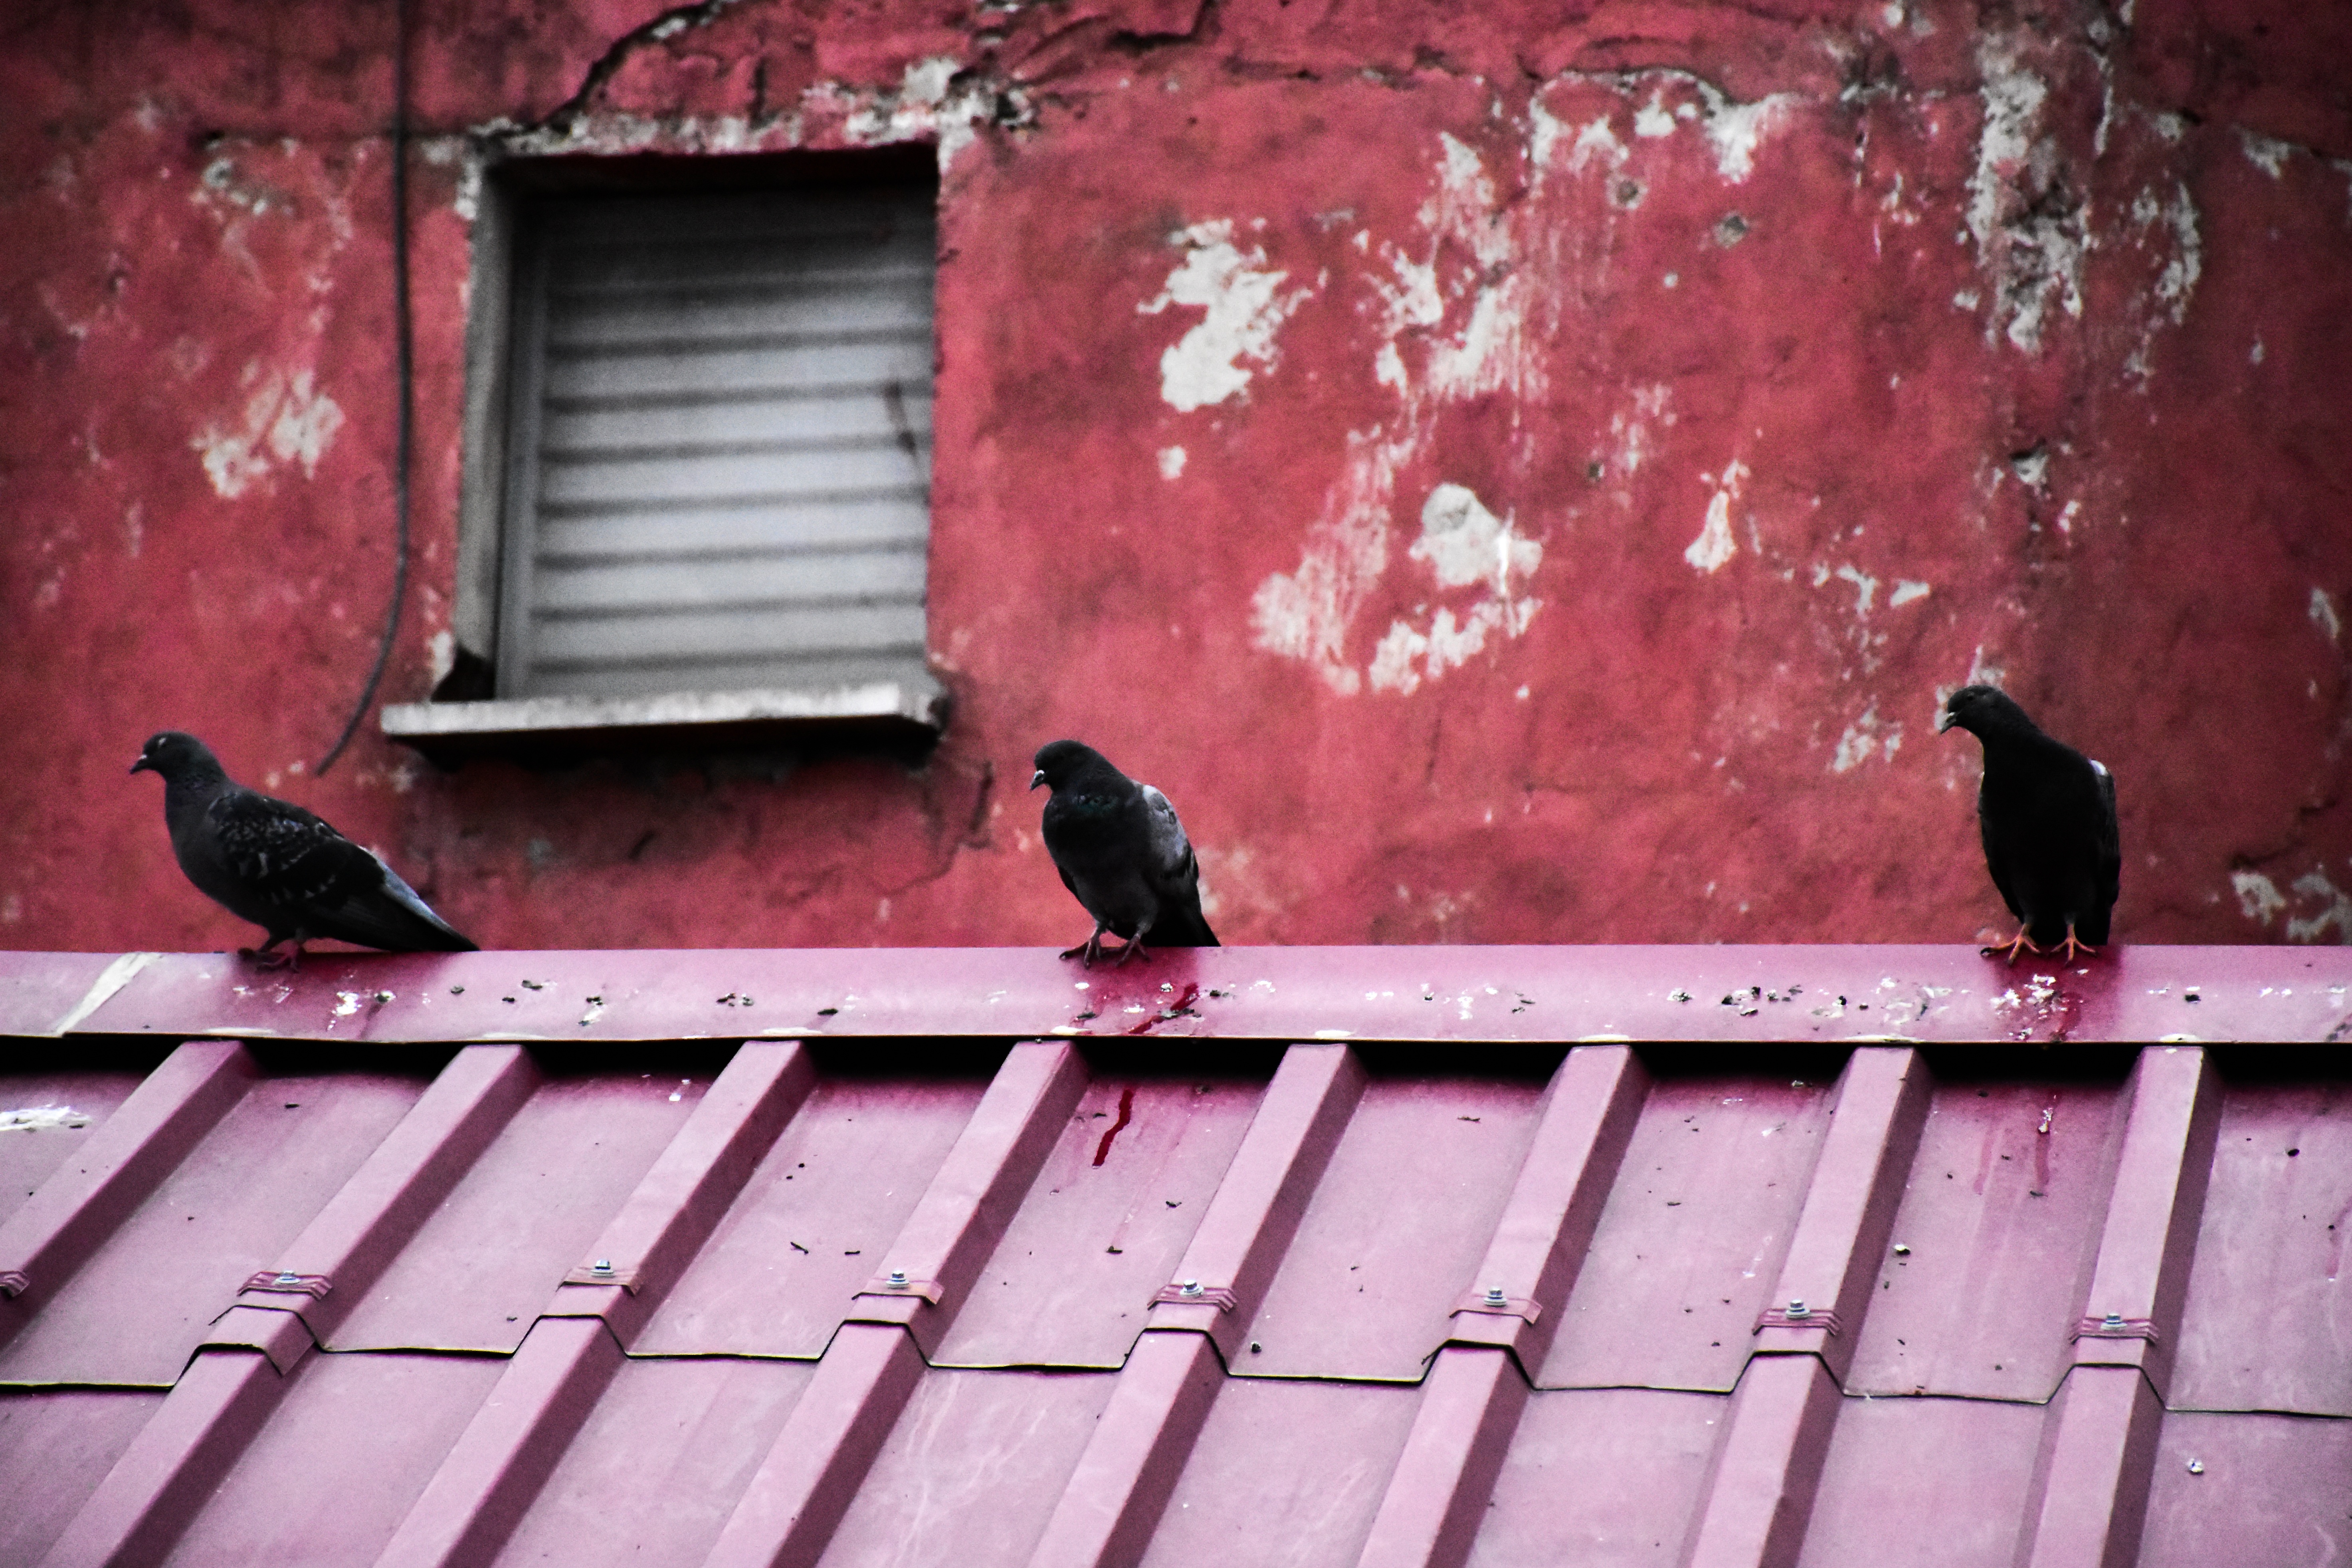
window, wall, red, color